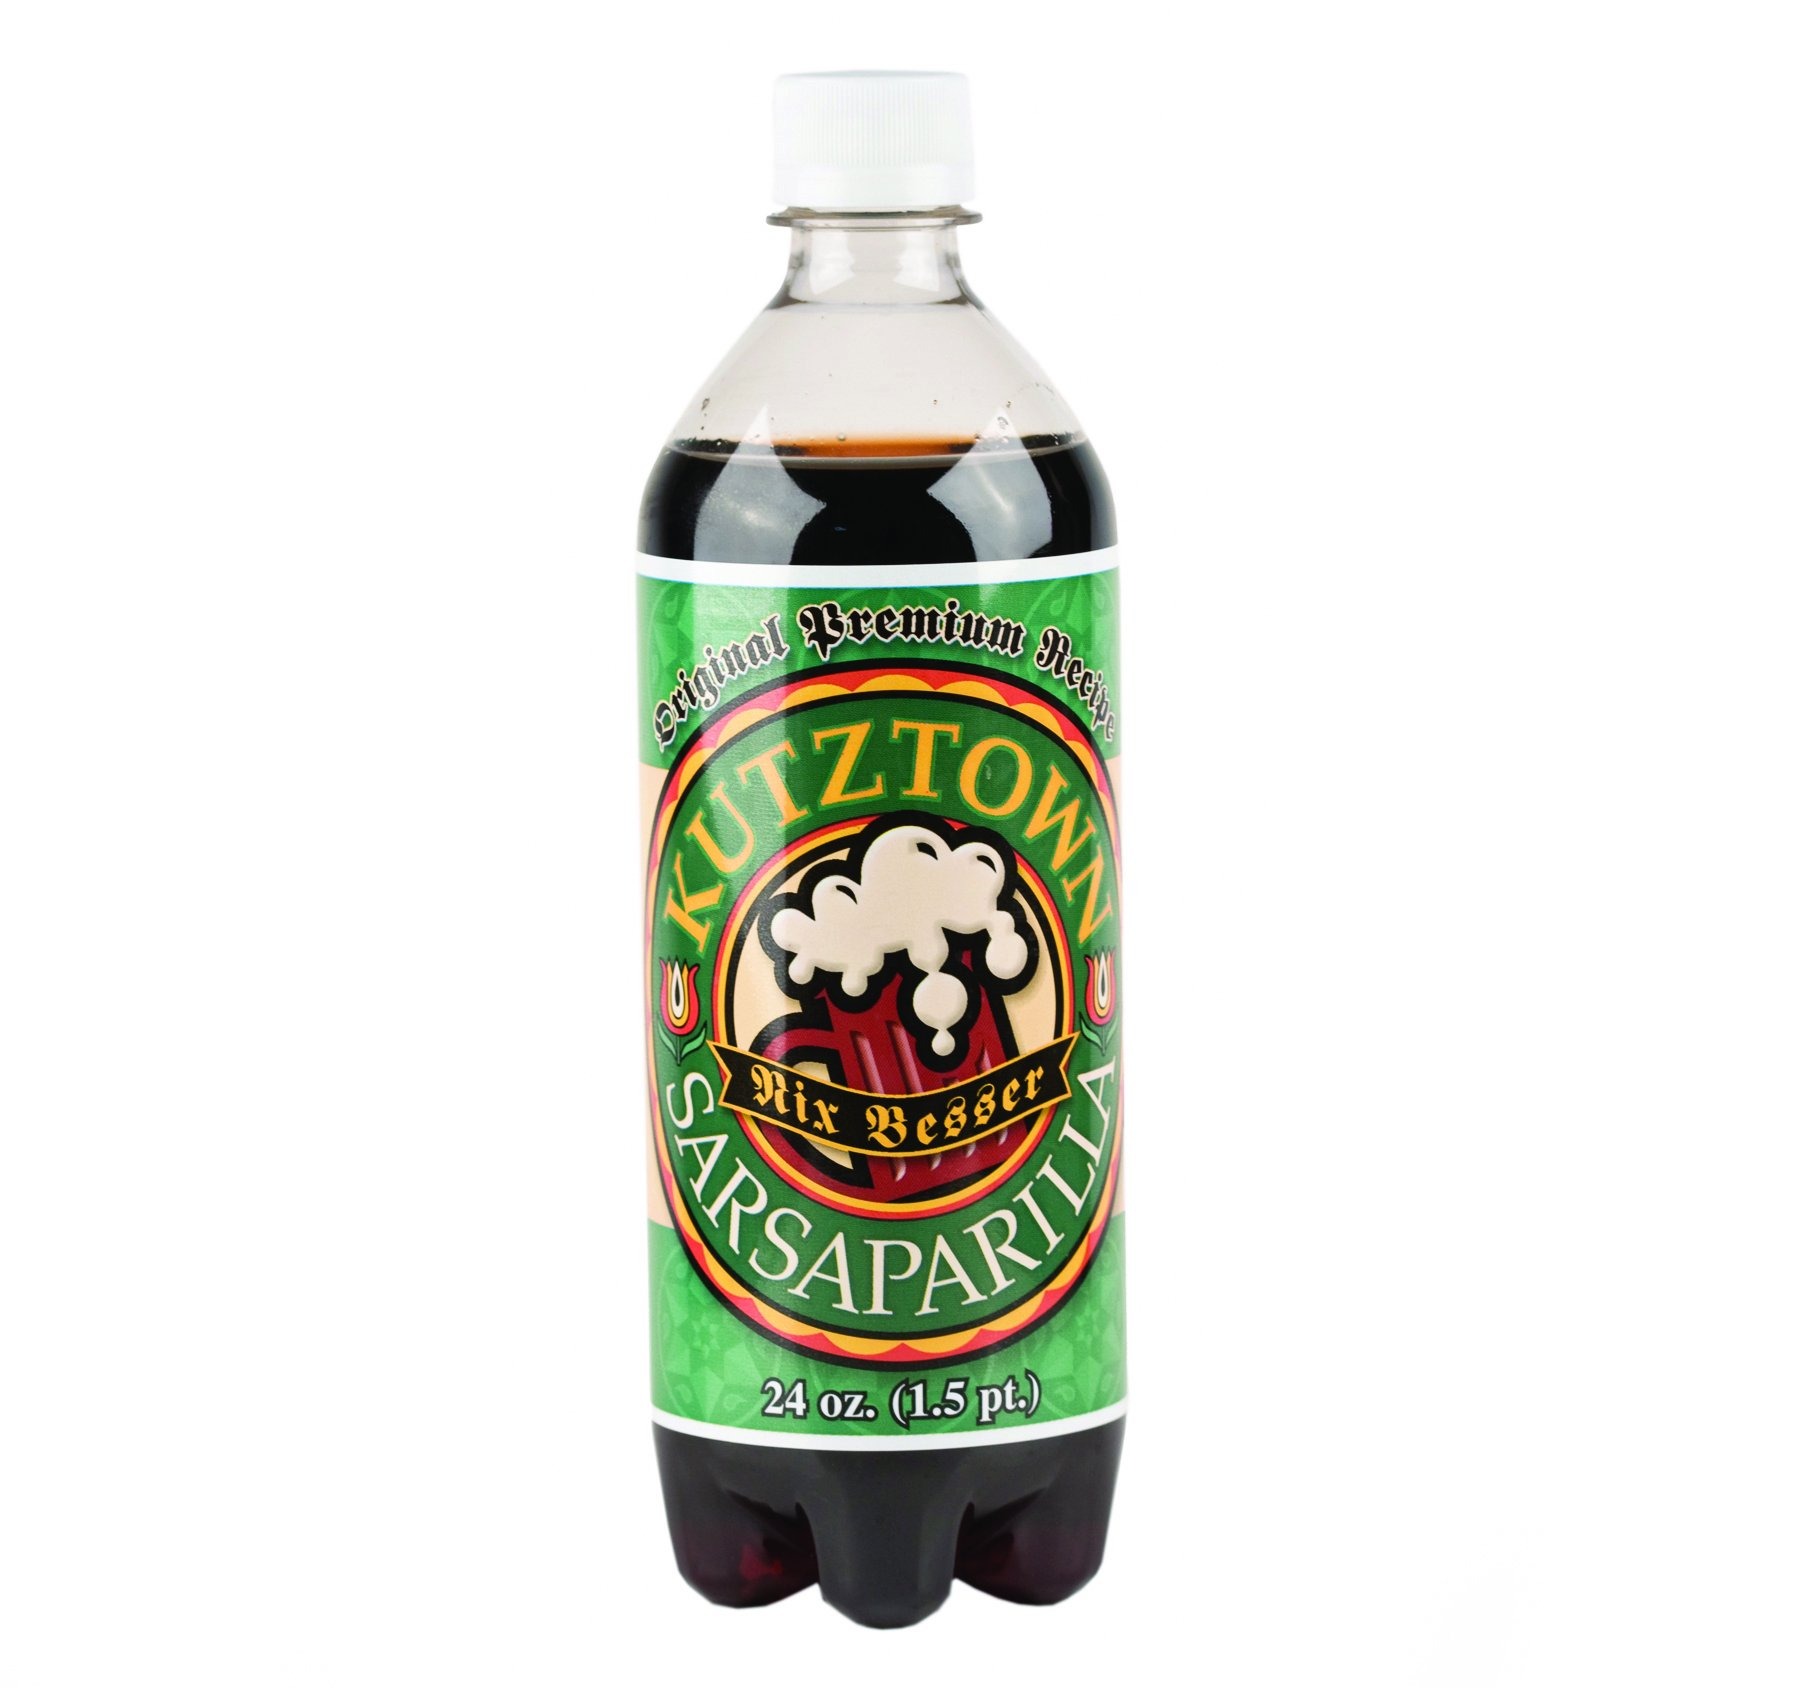
Item Name: Kutztown "Nix Besser" Sarsaparilla Soda, 24 Oz. Bottles (Pack of 4)
Bullet Point 1: Made in the USA; This premium Sarsaparilla Soda is non-alcoholic and has a rich, creamy texture
Bullet Point 2: A caffeine-free PA Dutch Amish favorite drink
Bullet Point 3: Made with cane sugar; No HFCS, no dye food colorings, and no caffeine
Bullet Point 4: Made with the finest ingredients, using the same original recipe for the past century
Bullet Point 5: Discover the quality that comes straight from Pennsylvania Amish country
Product Description: Brought to you by AmishTastes and made in the USA, this premium, caffeine-free Sarsaparilla Soda from the famous Kutztown brand in Pennsylvania Dutch country has been made with the same original recipe for the past century. Kutztown soft drinks are made with the finest ingredients, including cane sugar. Each bottle of soda has a rich and creamy texture with a bold, clean flavor. This soda is caffeine-free.
Value: 96.0
Unit: Fl Oz

Price: 14.75